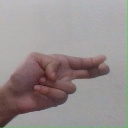
अक्षर: ह